James Noble Sherwood House

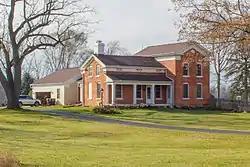

The James Noble Sherwood House is a private house located at 768 Riverview Drive in Plainwell, Michigan. It was listed on the National Register of Historic Places in 1984.